Bombay Before the British: The Indo-Portuguese Layer

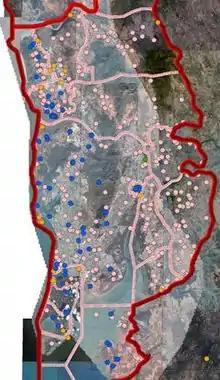
Detail of the "Bombay Before the British" interactive GIS map, showing the Greater Mumbai area (BBB, 2007)

Bombay Before the British (BBB) was a three-year research project in the fields of History of Architecture and History of Urbanism, funded by the Portuguese Ministry of Science, Technology and Higher Education through its Science and Technology Foundation (FCT).